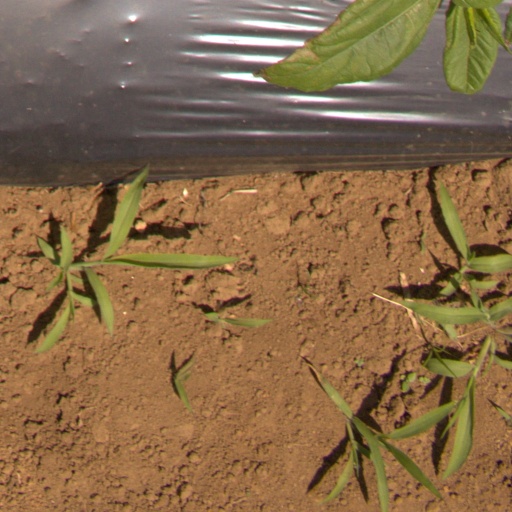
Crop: Jerusalem artichoke